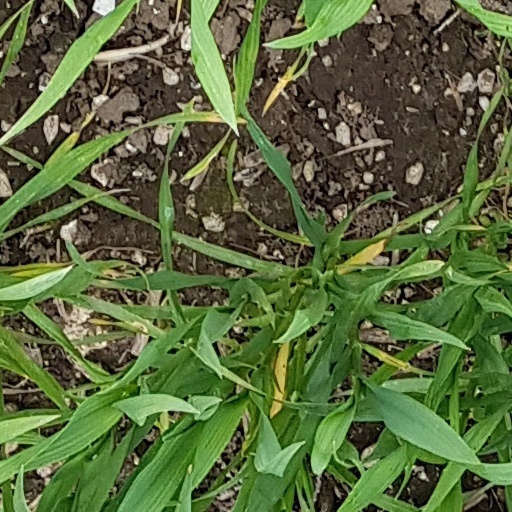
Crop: wheat